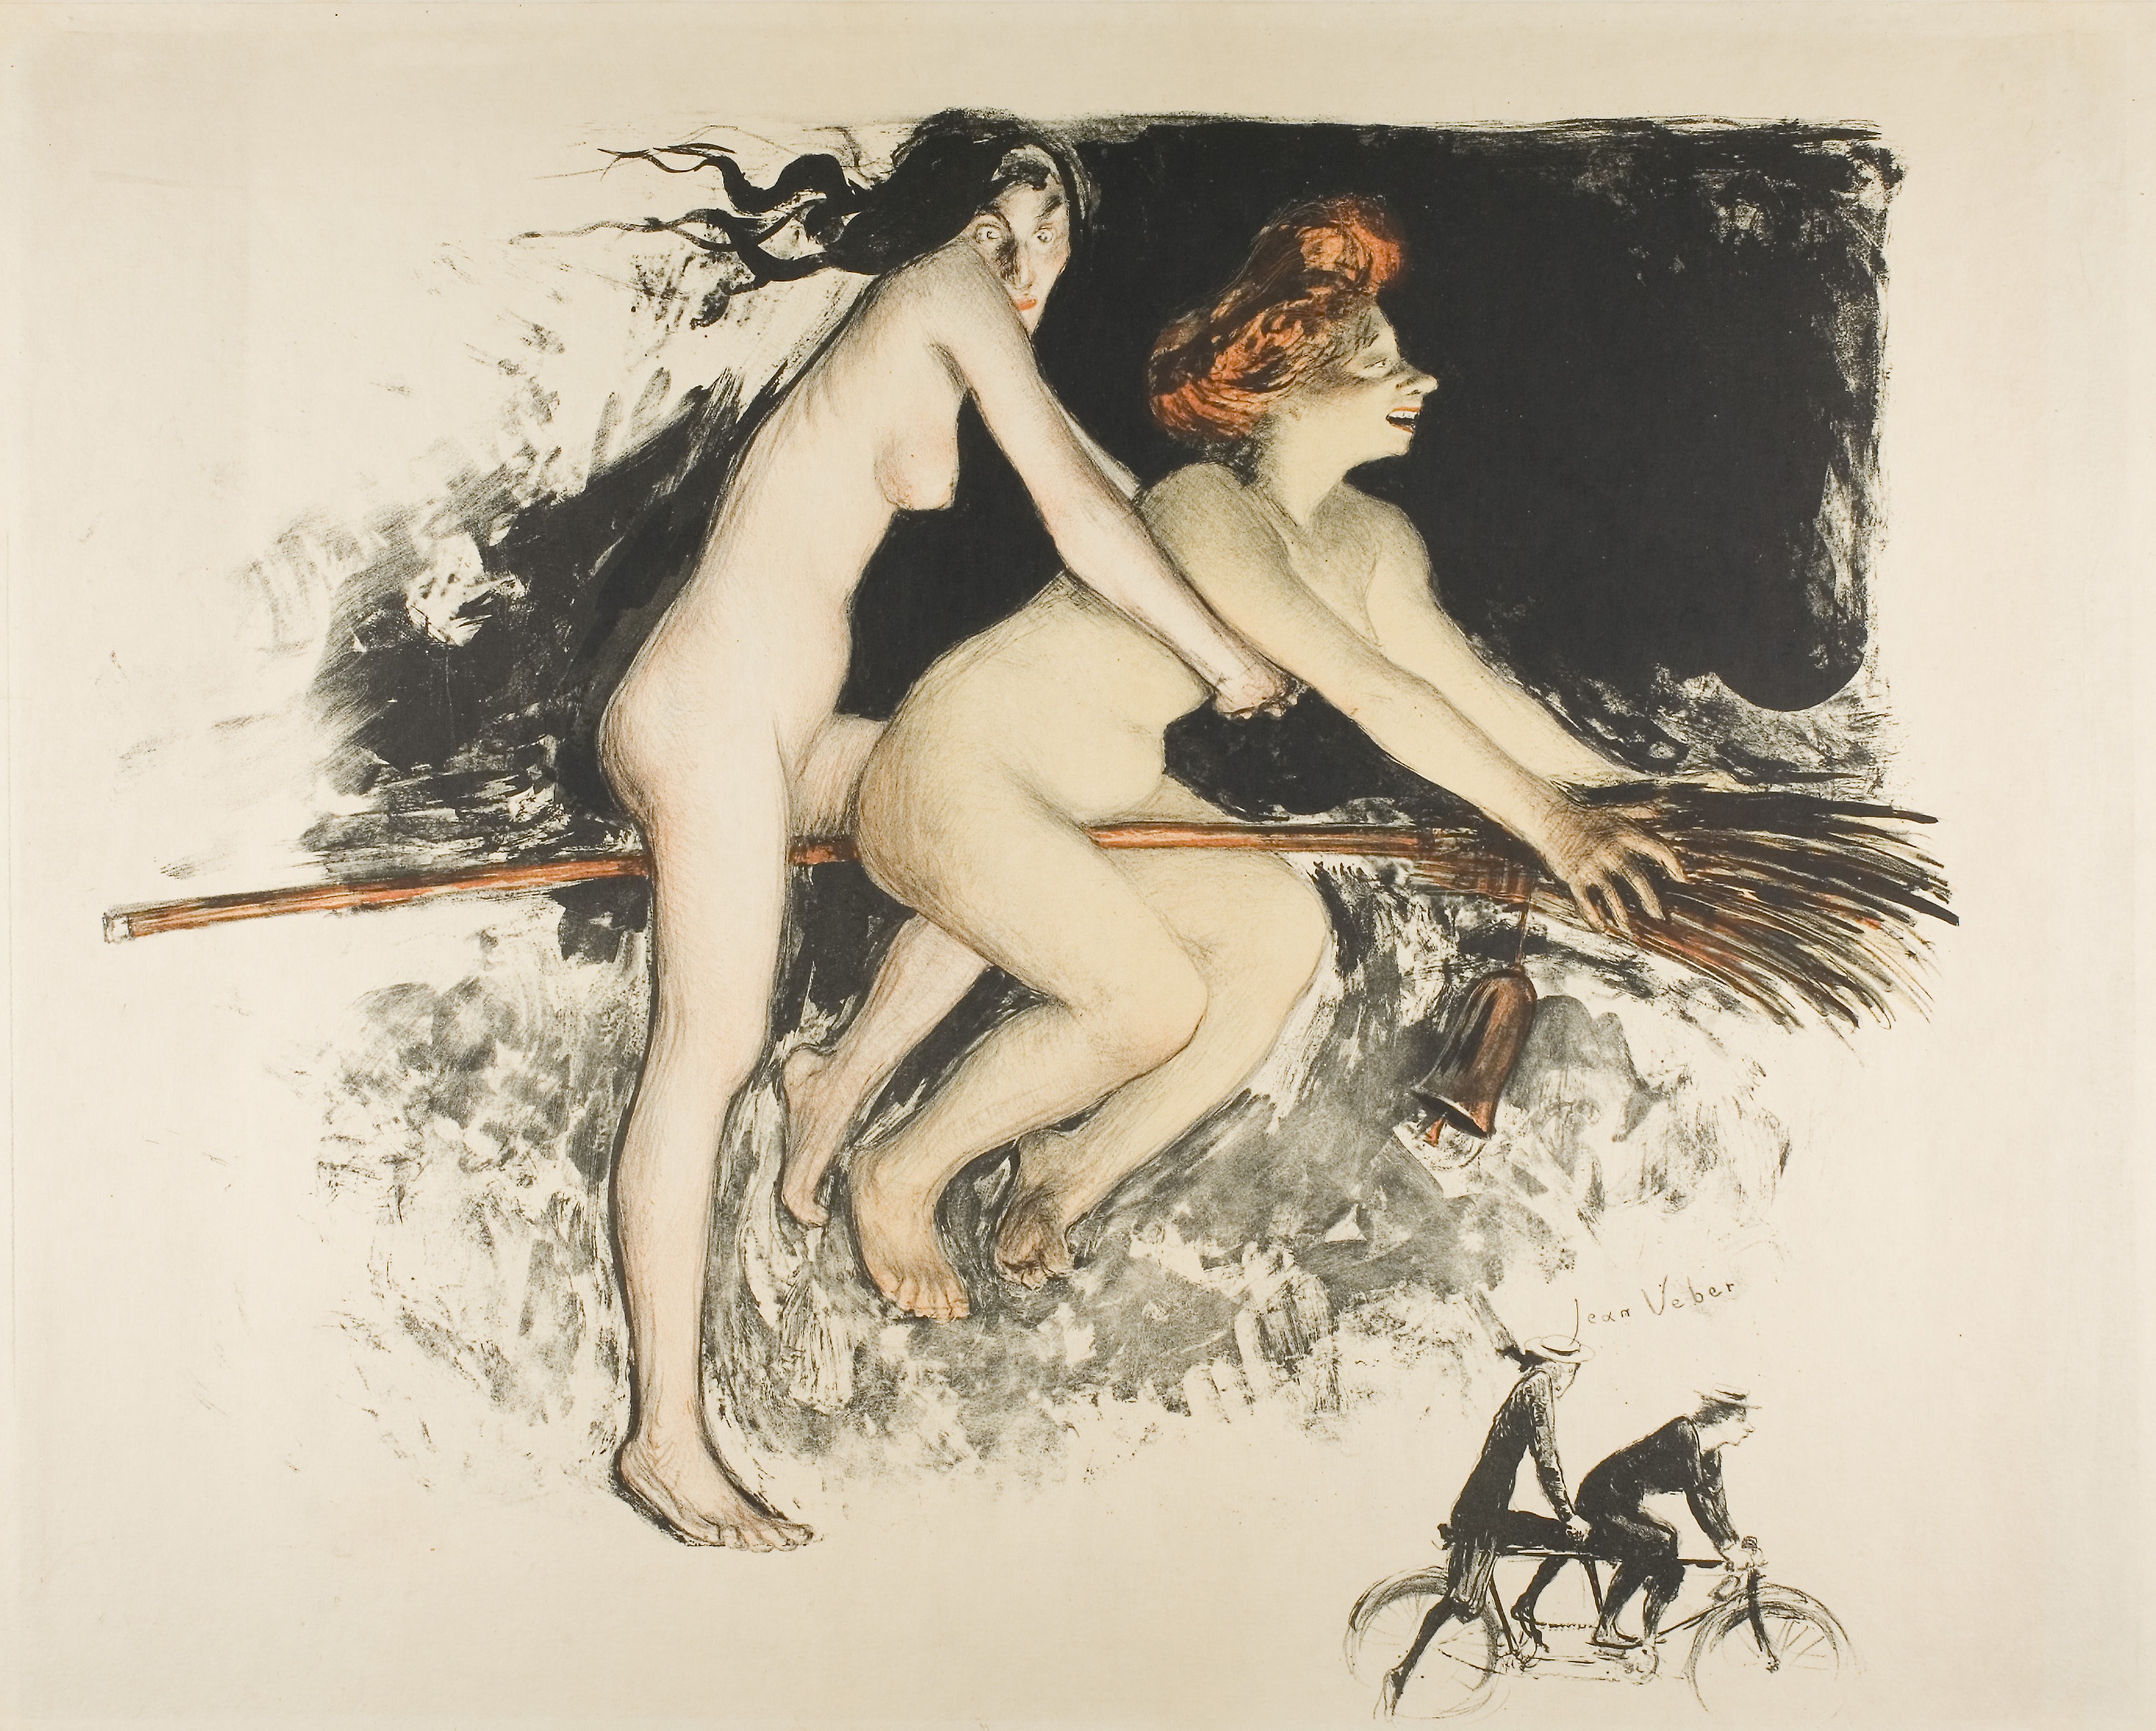
art, figure drawing, illustration, art model, artwork, painting, drawing, visual arts, modern art